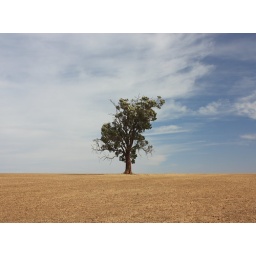
a lonely tree in a wheat field just harvested near Bannister south of perth